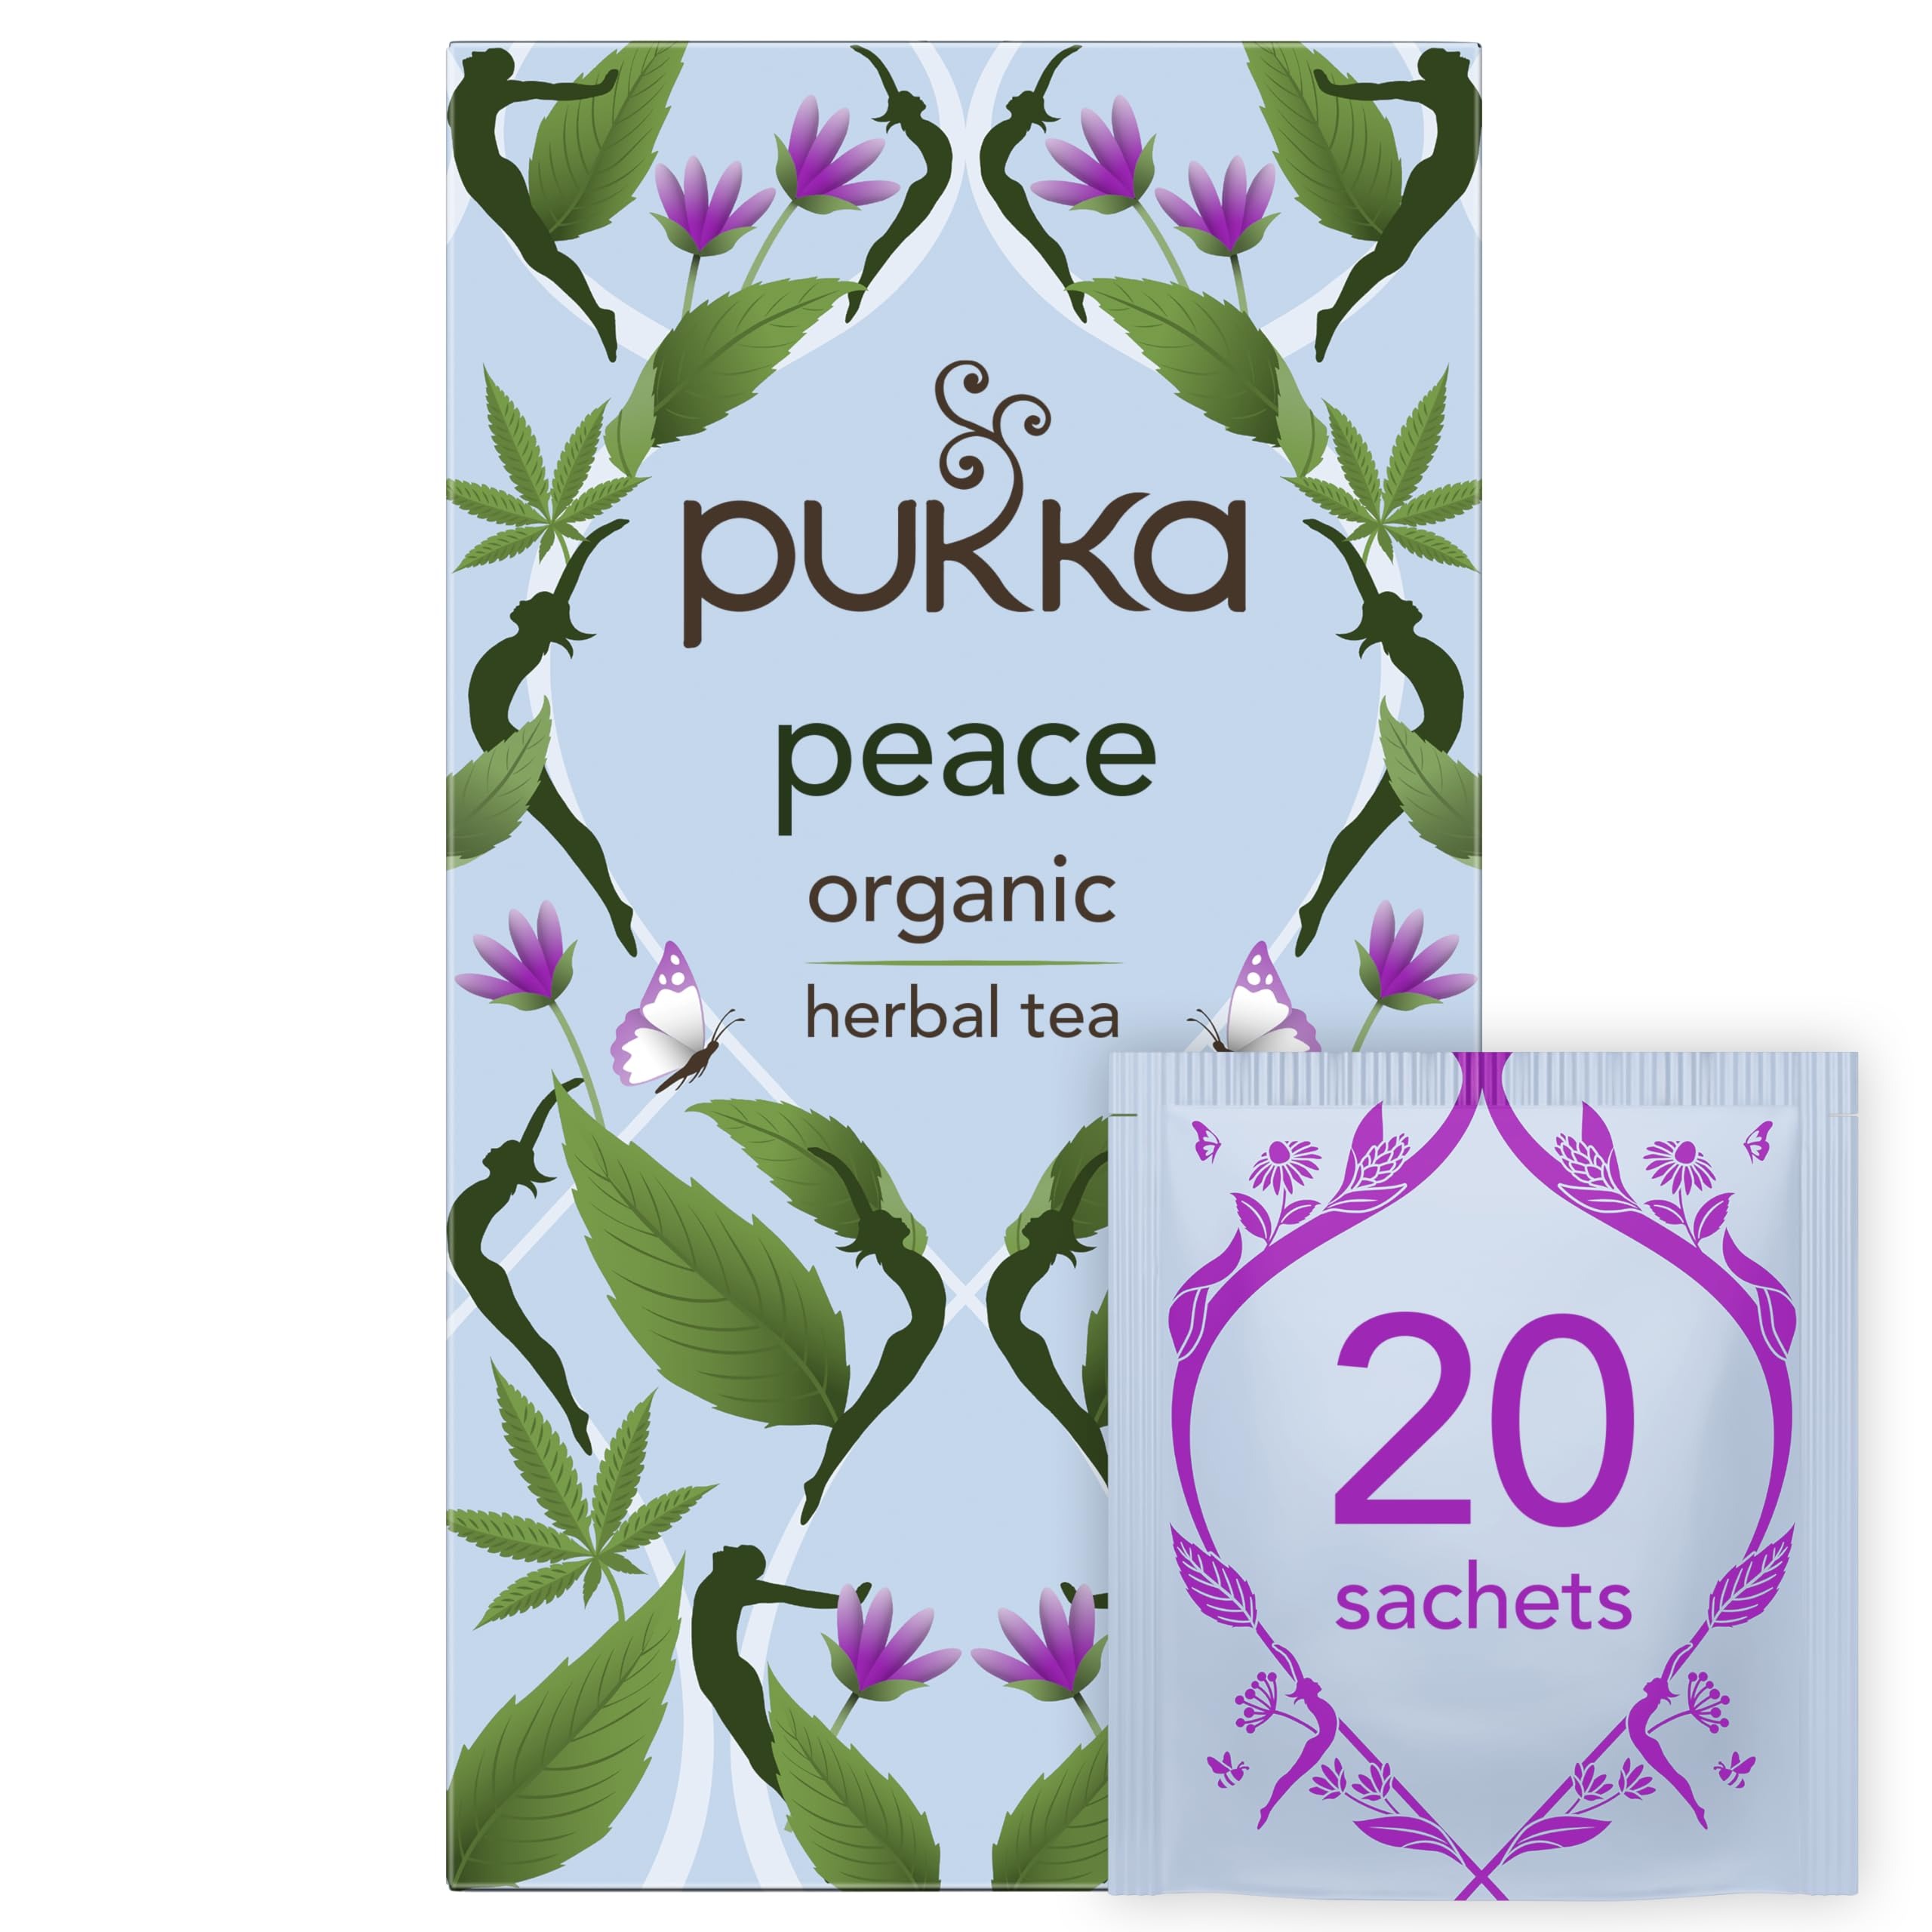
Item Name: Pukka Organic Peace Herbal Tea with Spearmint, Ashwagandha, and Hemp Seed Oil, Caffeine Free, 20 Total Tea Bags
Bullet Point 1: PUKKA PEACE: Indulge in soothing blends crafted with chamomile, refreshing spearmint leaf, hemp seed oil and adaptogenic herb, ashwagandha to provide a perfect moment of tranquility
Bullet Point 2: WHAT YOU'LL GET: Pukka Organic Peace Herbal Tea, 20 tea bags per pack
Bullet Point 3: ENJOY PUKKA TEA ANYTIME: This herbal tea is decaffeinated, so you can enjoy the cafe experience in the comfort of your own home first thing in the morning or anytime you need a soothing beverage throughout the day
Bullet Point 4: EASY TO MAKE: To make this delicious tea, simply bring water to a boil and let the tea bag brew for about two to fifteen minutes before sipping for hot tea
Bullet Point 5: TRUSTED COMPANY: Pukka means 'real, authentic, or genuine' in Hindi, and the Pukka company creates high-quality organic herbal tea with delicious flavors
Value: 20.0
Unit: Count

Price: 5.89